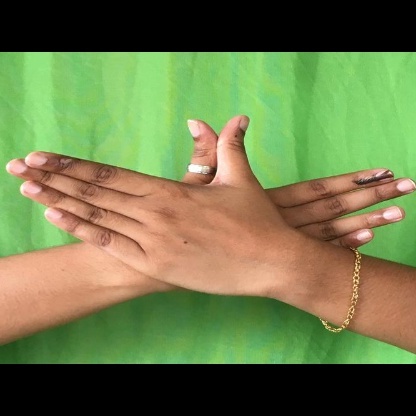
Mudra: Garuda